UEFA Euro 1968 final tournament

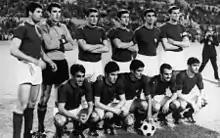
The Italian line-up on the pitch prior to the start of the final replay

The final tournament of UEFA Euro 1968 was a single-elimination tournament involving the four teams that qualified from the quarter-finals. There were two rounds of matches: a semi-final stage leading to the final to decide the champions. The final tournament began with the semi-finals on 5 June and ended with the final replay on 10 June at the Stadio Olimpico in Rome. Italy won the tournament with a 2–0 replay victory over Yugoslavia.